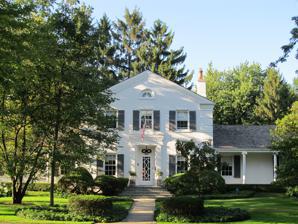
Building: Dr. Paul W. and Eunice Greeley House
Country: United States of America
Year built: 1937
Historic house in Illinois, United States United States historic place Dr. Paul W. and Eunice Greeley House U.S. National Register of Historic Places Show map of Illinois Show map of the United States Location 545 Oak St., Winnetka, Illinois Coordinates 42°6′17″N 87°43′31″W / 42.10472°N 87.72528°W / 42.10472; -87.72528 Built 1937 ( 1937 ) Architect Frank Polito Architectural style Classical Revival , Greek Revival NRHP reference No. 11000048 Added to NRHP February 25, 2011 The Dr. Paul W. and Eunice Greeley House is a historic residence in Winnetka , Illinois . Dr. Greeley was a major figure in the field of plastic surgery around World War II and later served as department chair at two universities. Designed by Frank Polito, and with a dining room probably designed by Fiske Kimball , the Classical Revival residence closely follows a Greek Revival design and was listed on the National Register of Historic Places in 2011. History Paul W. Greeley, Jr. was born on July 10, 1902, in Waterman , Illinois . He grew up in DeKalb County , where his father began practicing medicine in 1905. Eunice Goebel was born in Palo Alto , California on April 9, 1904. She was the daughter of Julius Goebel , a prominent Germanic language scholar at Stanford University and co-founder of the Modern Language Association . Paul Greeley and Eunice Goebel wed in 1927 shortly after Greeley graduated from Northwestern University Medical School in Evanston , Illinois. By 1930, the couple were living in nearby Winnetka . Eunice became involved with local affairs, serving as Executive of the Winnetka Garden Club. In 1937, Dr. Greeley was named Professor and Chief of the Division of Plastic Surgery at the University of Illinois College of Medicine . Dr. Greeley received further training in Europe and enlisted as a Lt. Commander in the United States Naval Reserve Medical Corps in 1943. His skills were in high demand, as he was one of only two hundred plastic surgeons in the United States. Within the year, he was named Chief of Plastic Surgery at Naval Hospital Oakland in California. He served at the hospital until 1946, subsequently receiving a commendation from the Secretary of the Navy. In 1957, he was named Professor of Surgery and Chairman of the Department of Plastic and Reconstructive Surgery at Rush Medical College . He was promoted to Rear Admiral of the Naval Reserve Medical Corps in 1961. They sold their Winnetka residence in the same year. Greeley retired in 1972 and moved with Eunice to La Jolla , California. Eunice died on June 4, 1978, and Dr. Greeley died on September 21, 1985. By the time of his death, Dr. Greeley had over 125 publications to his name on plastic and reconstructive surgery. Although officially considered a Classical Revival house because of its era of construction, the plan for the residence closely resembles the Greek Revival style. The house closely resembles its original 1937 appearance. It is believed that Eunice's brother-in-law Fiske Kimball designed the dining room. The only significant change to its construction was the closing-in of the rear screen porch in 1974. On February 25, 2011, the house was recognized by the National Park Service with a listing on the National Register of Historic Places . References